Stephen Karopczyc

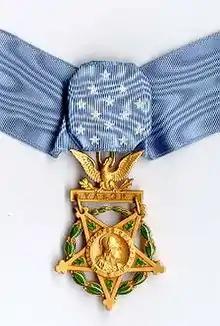
Army Medal of Honor

Stephen Edward Karopczyc (March 5, 1944 – March 12, 1967) was a United States Army officer and a posthumous recipient of the Medal of Honor. He was a 1961 graduate of Chaminade High School, a 1965 graduate of Spring Hill College, then served in the United States Army in the Vietnam War. He served as a First Lieutenant with Company A, 2d Battalion, 35th Infantry Regiment (Take Arms !), 25th Infantry Division (Tropic Lightning).